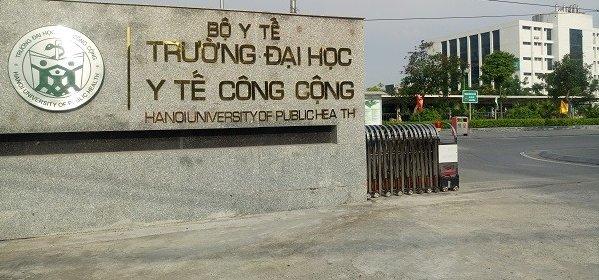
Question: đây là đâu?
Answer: đây là trường đại học y tế công cộng